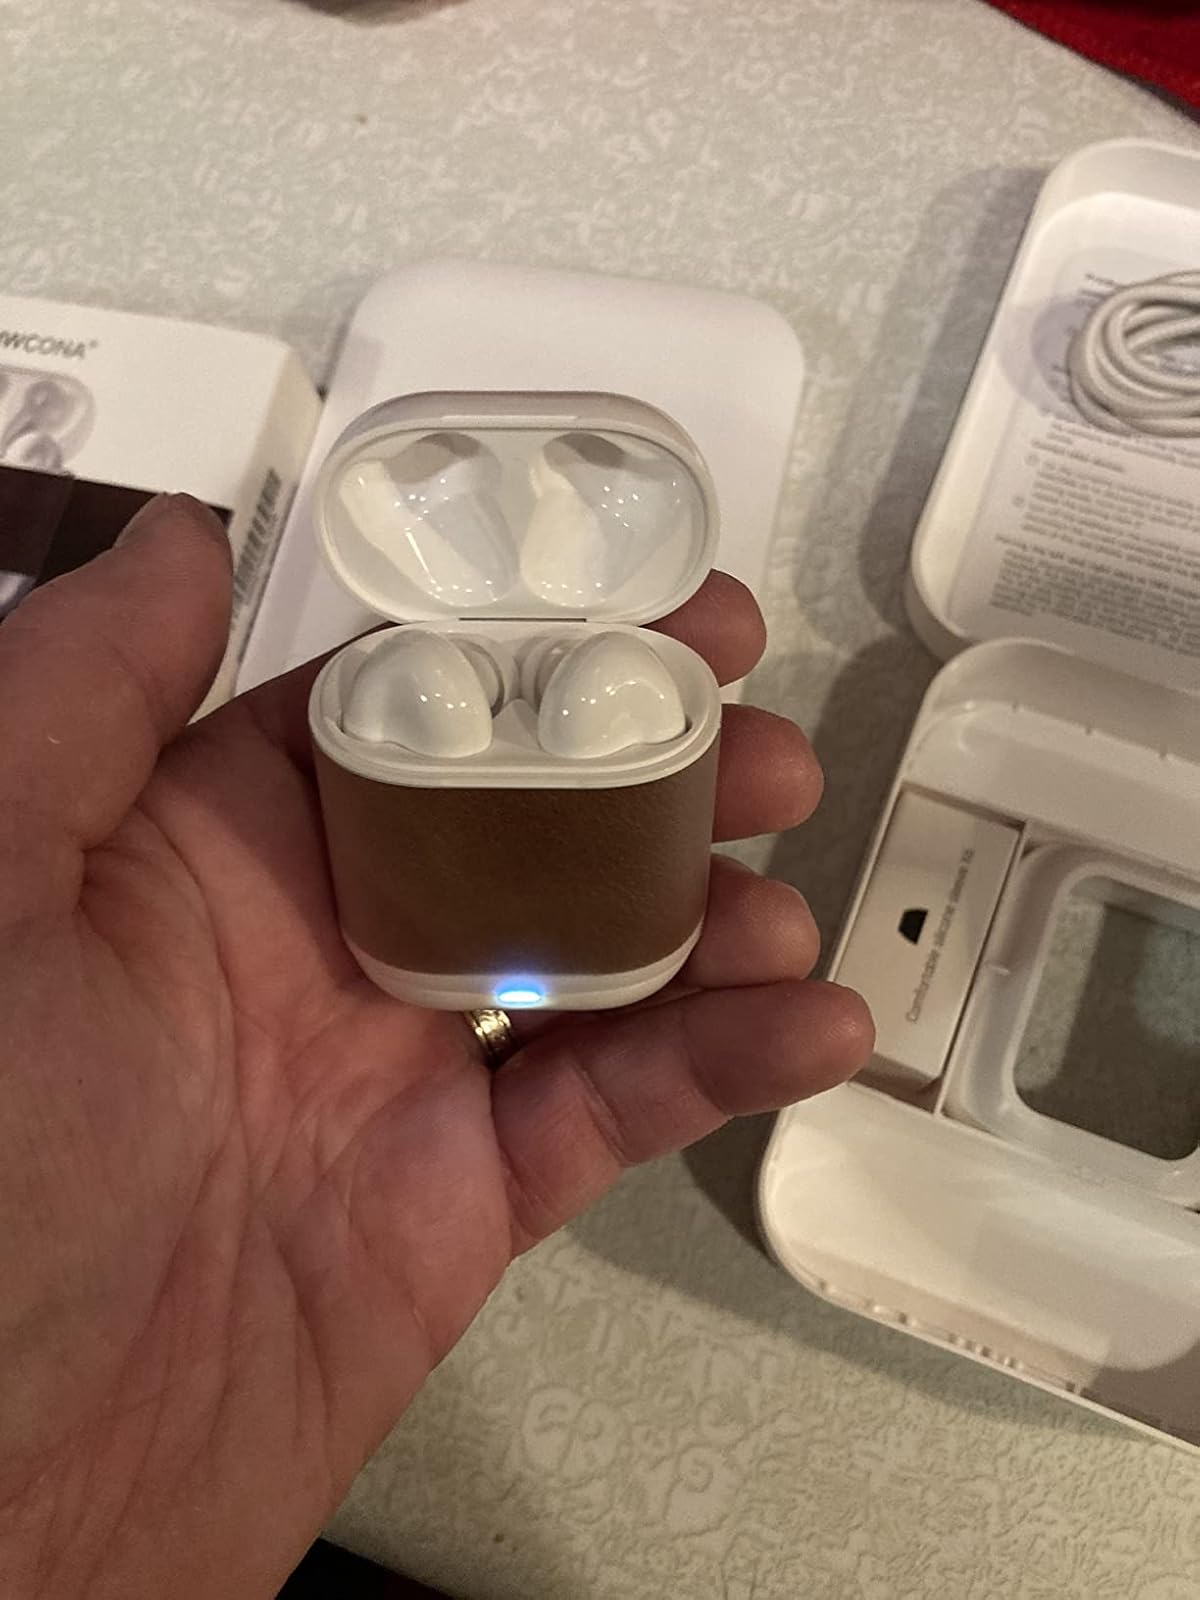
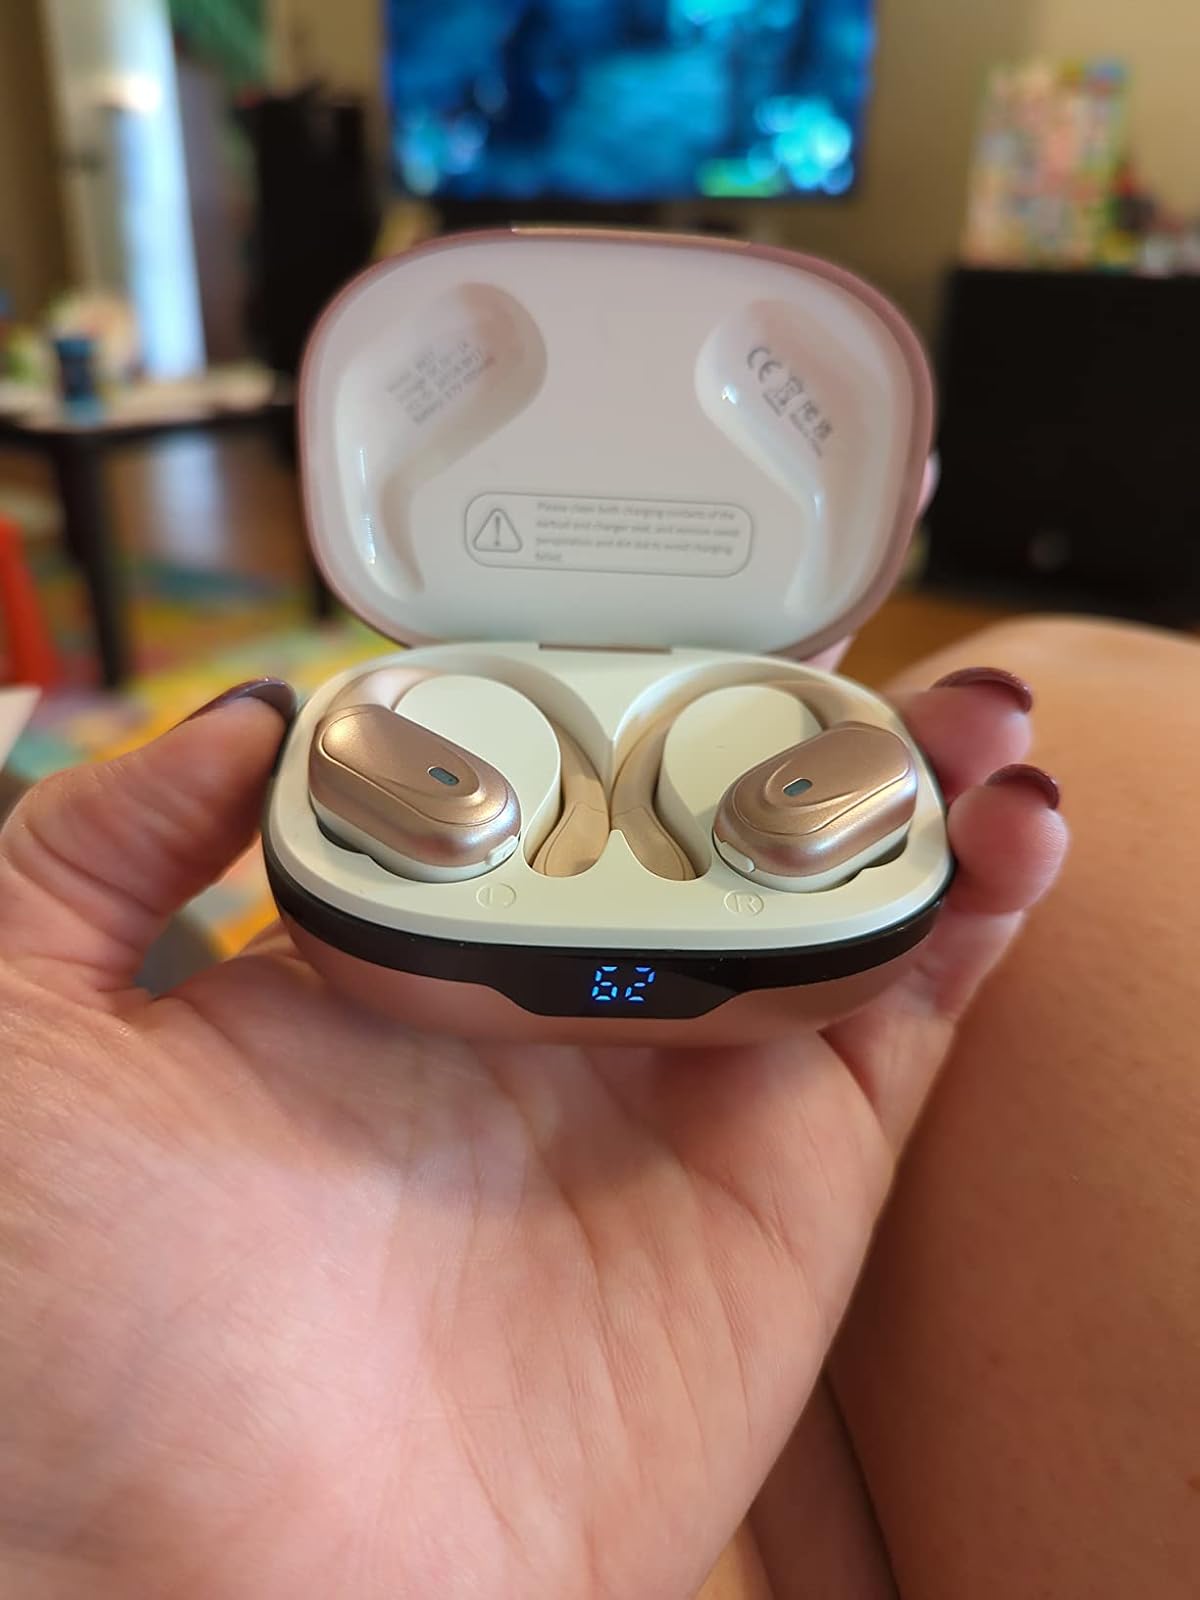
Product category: earbuds
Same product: no